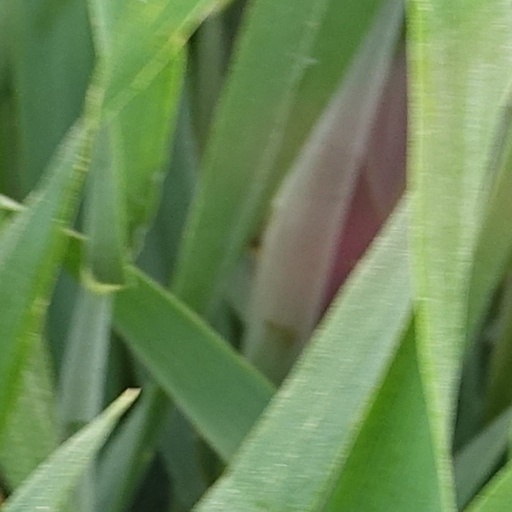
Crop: wheat